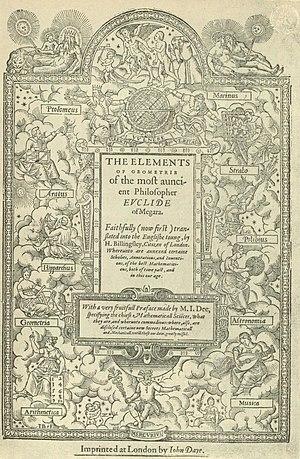
En mathématiques et plus précisément en algèbre, dans le cadre de la théorie des anneaux, un anneau euclidien est un type particulier d'anneau commutatif intègre.
En mathématiques, un vecteur est un objet généralisant plusieurs notions provenant de la géométrie, de l'algèbre, ou de la physique.
Le théorème de Thalès est un théorème de géométrie qui affirme que, dans un plan, à partir d'un triangle, une droite parallèle à l'un des côtés définit avec les droites des deux autres côtés un nouveau triangle, semblable au premier. En anglais, il est connu sous le nom de intercept theorem ; en allemand, il est appelé Strahlensatz, c'est-à-dire théorème des rayons.
Les Éléments est un traité mathématique et géométrique, constitué de 13 livres organisés thématiquement, probablement écrit par le mathématicien grec Euclide vers 300 av. J.-C. Il comprend une collection de définitions, axiomes, théorèmes et leur démonstration sur les sujets de la géométrie euclidienne et de la théorie des nombres primitifs.